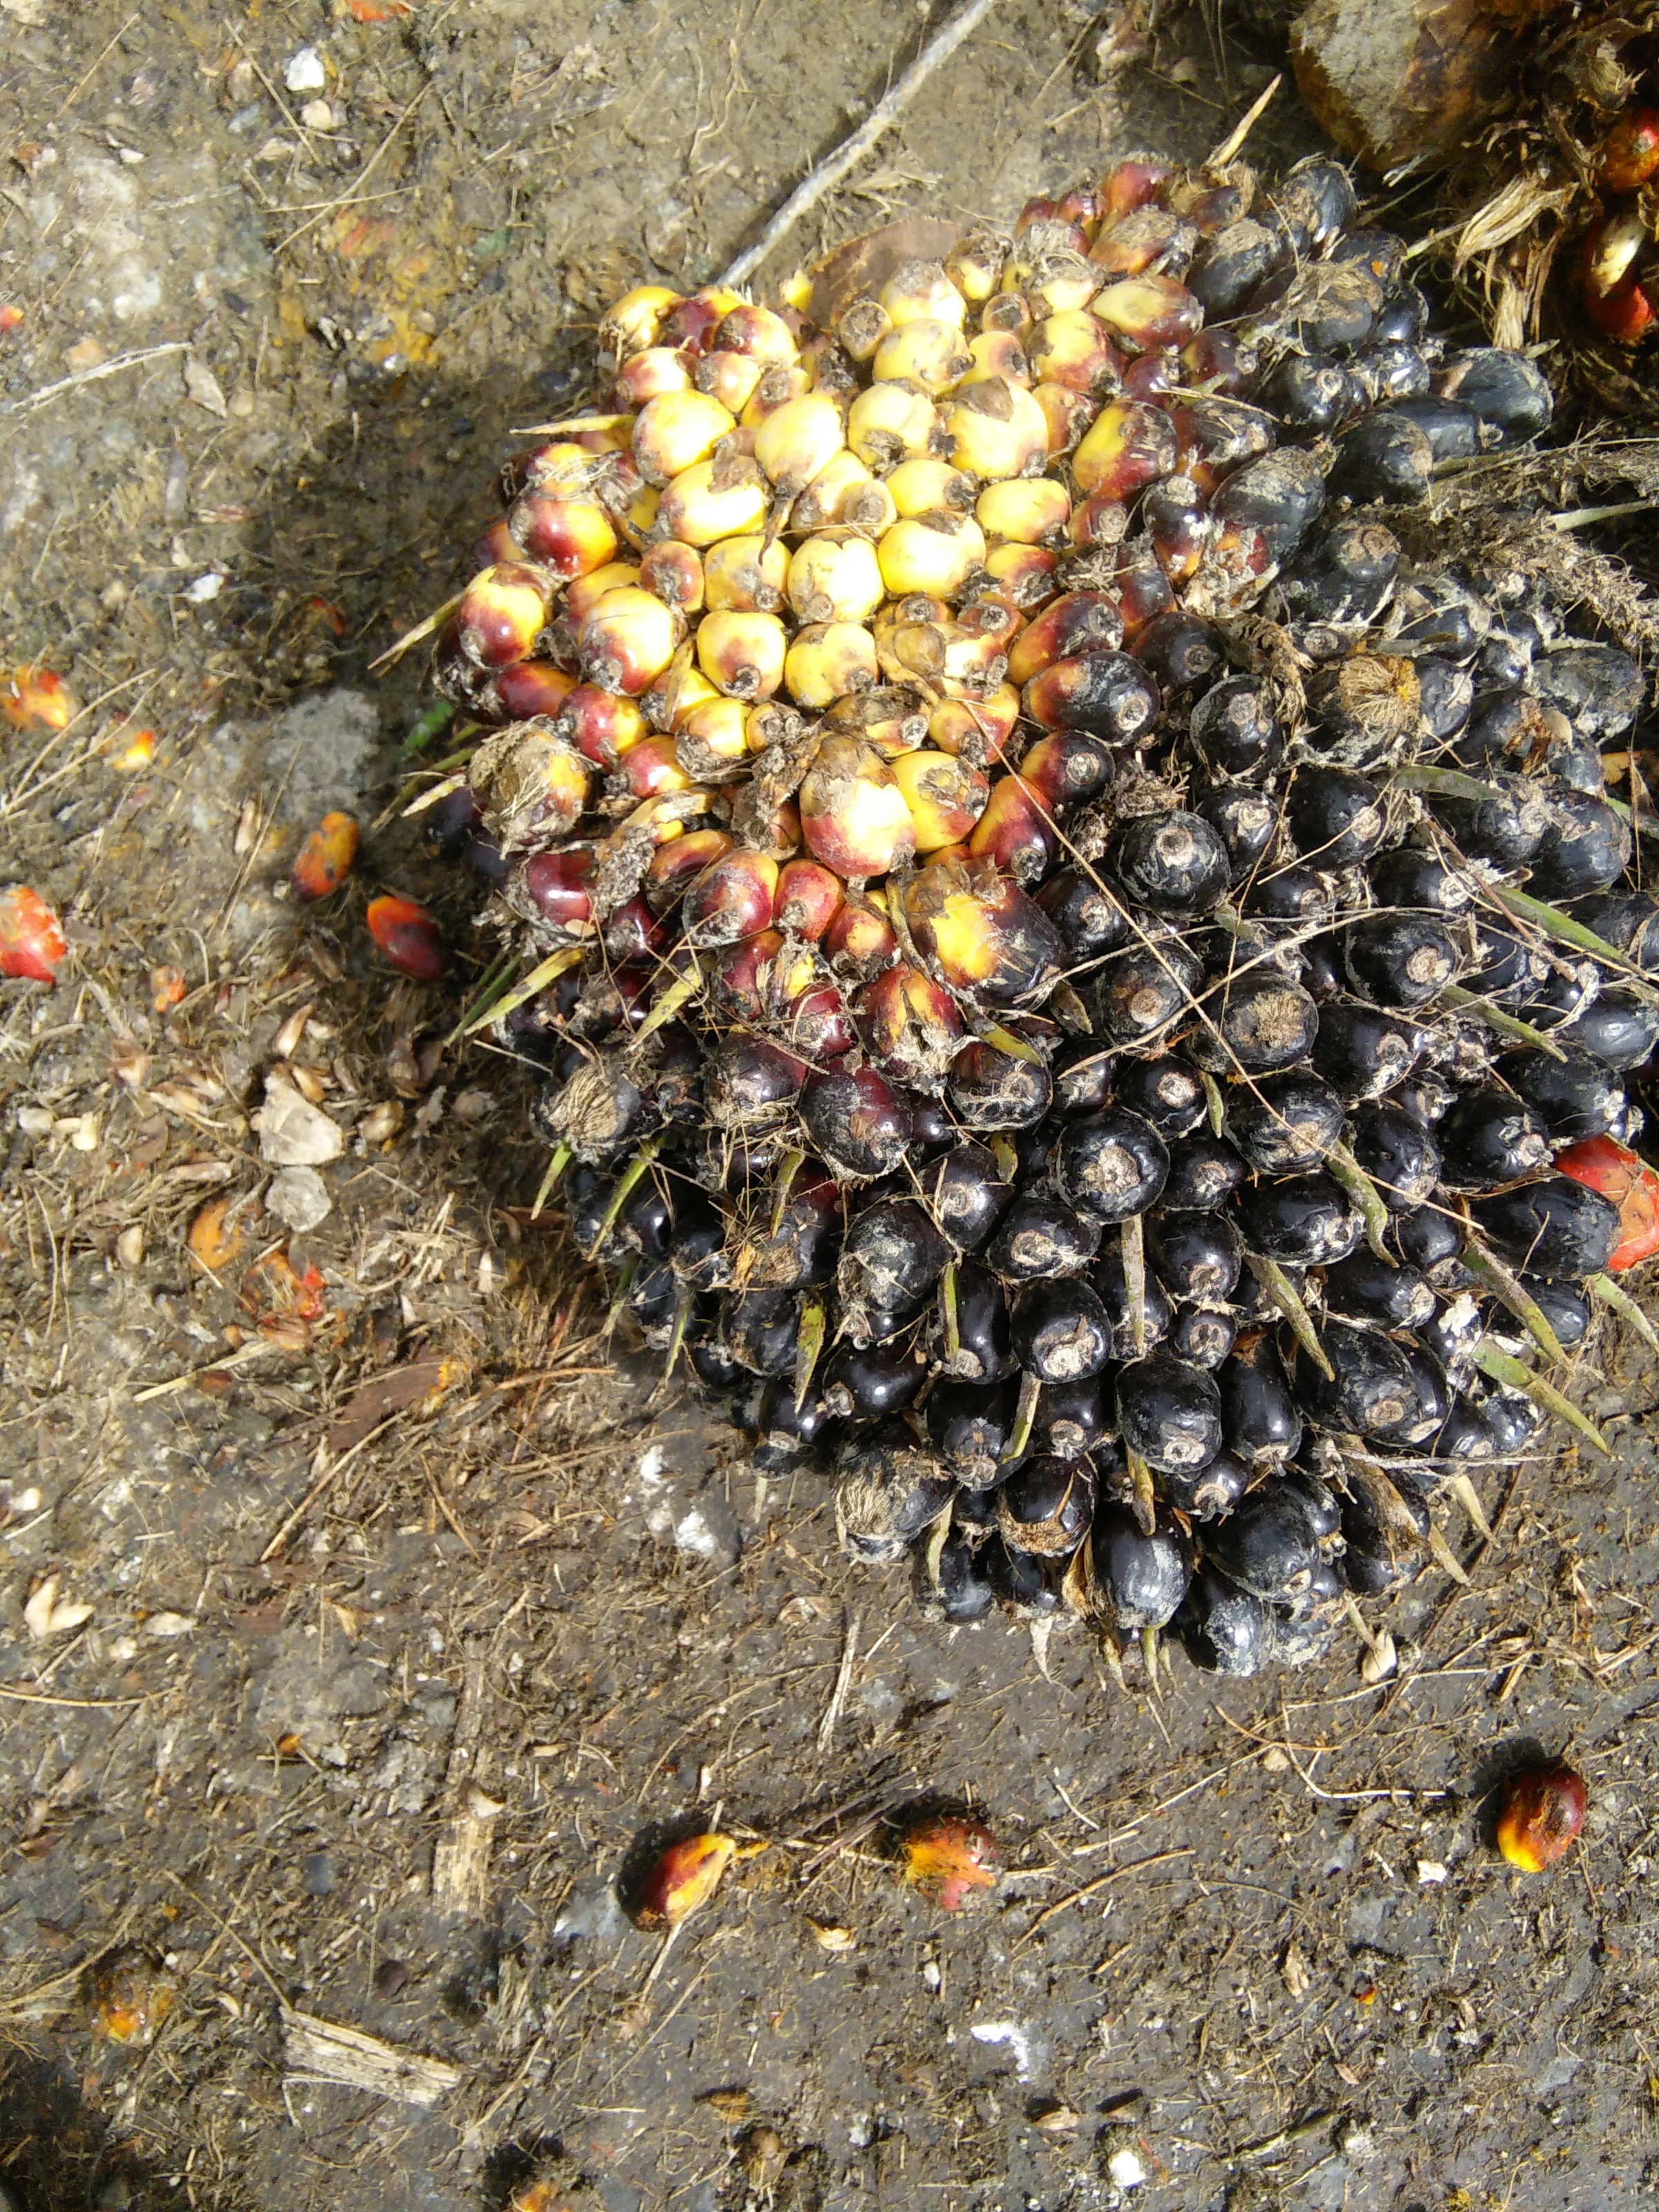
Ripeness: Unripe